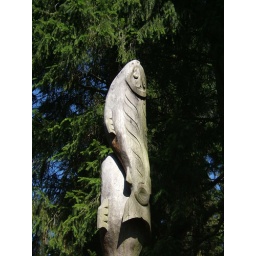
in the meantime, here is a fish at the top of a totem pole